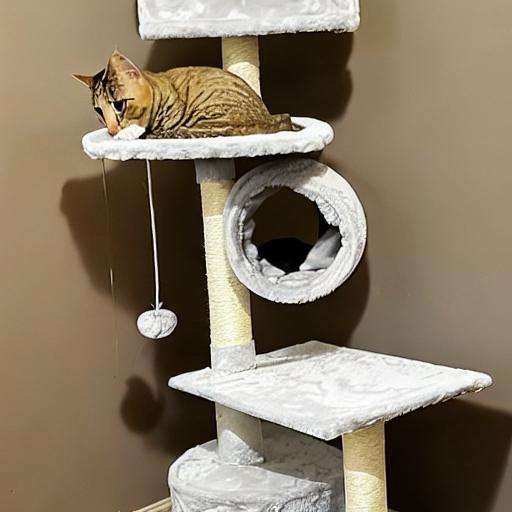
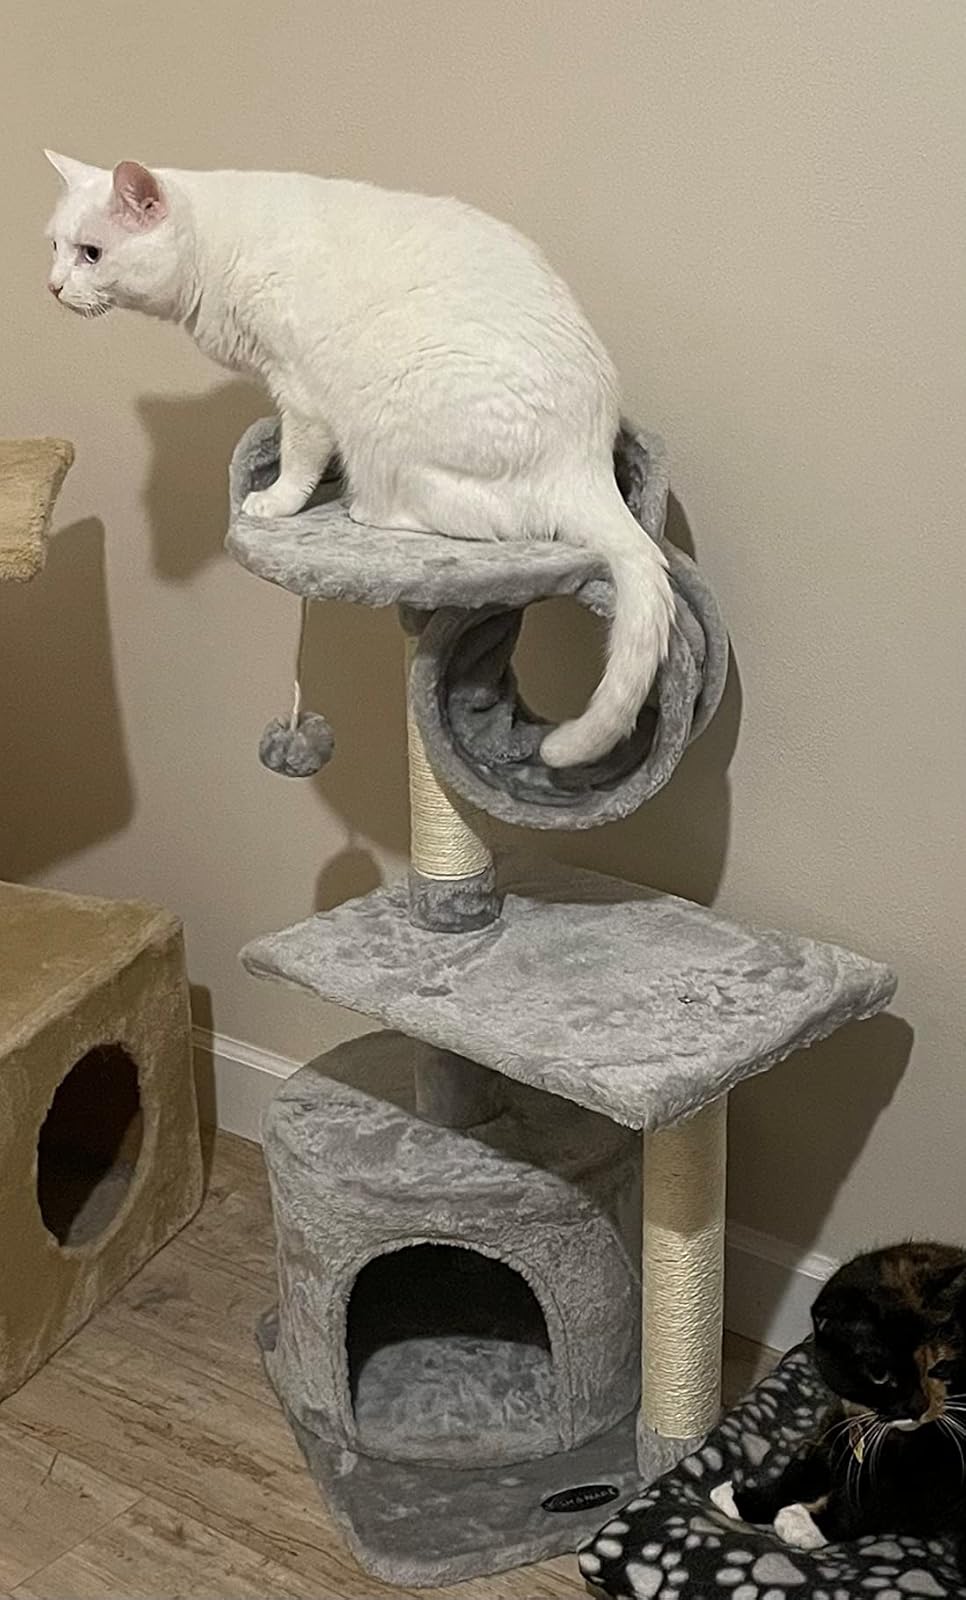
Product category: items_cat tree
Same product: no